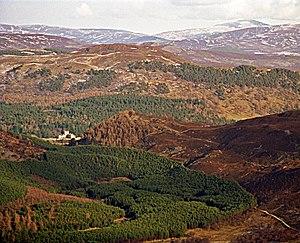
Le château de Balmoral est un grand manoir situé à mi-chemin des localités de Braemar et de Ballater, sur les rives de la rivière Dee, dans la région écossaise d’Aberdeenshire, également connue sous le nom de Royal Deeside. La propriété a été achetée par le prince Albert de Saxe-Cobourg-Gotha, époux de la reine Victoria et elle reste une des résidences estivales préférées de la famille royale britannique.